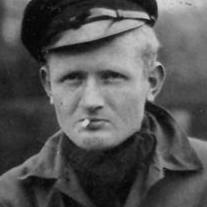
Age: 22